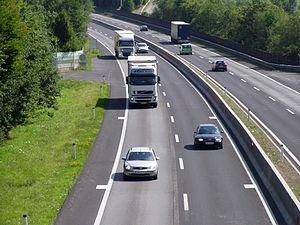
L'autoroute autrichienne A8 est un axe autoroutier situé en Autriche, qui relie Sattledt à l'Allemagne.